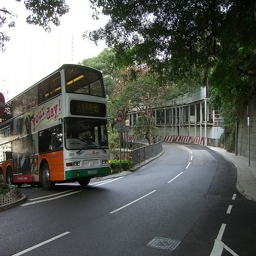
A tour bus turning onto a winding road.
the bus is making a left had turn onto the street
A bus that is driving up a ramp onto the street.
A large double deck bus on a road.
A double bus is about to turn onto the road.